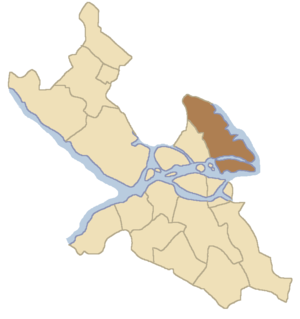
Östermalm
Östermalms placering i Stockholm.
Östermalm er en bydel i Stockholms indre by. Östermalm er både betegnelsen for et kvarter i byen og for en administrativ bydel.